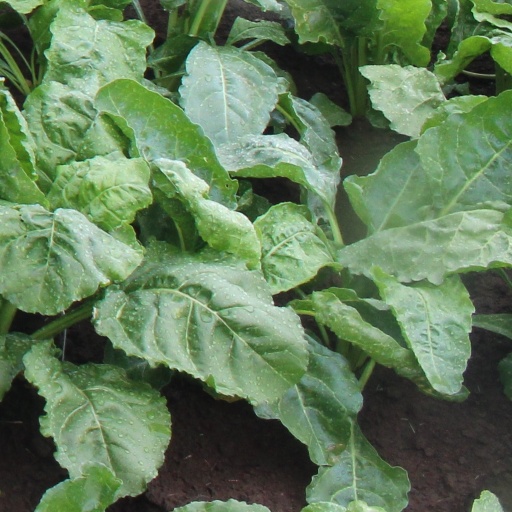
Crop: sugar beet